Take That

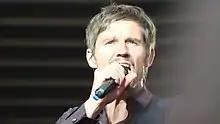
Jason Orange left the band in 2014.

In May 2013, Owen announced that Take That was to begin recording their seventh studio album in 2014, and on 14 January 2014, Donald and Barlow both tweeted that Take That had entered the studio to begin recording the album, although it was not initially clear if Williams was present at these recording sessions. On 28 April 2014, Williams announced on Twitter he was to become a father for a second time, and consequently suggested he would be unable to join Take That on their album and tour. Although welcome to return to the band at any time, Williams chose not to return for group's seventh and eighth studio albums and their accompanying tours, focusing instead on his solo commitments. He continued to write music with his colleagues and has performed with the group on several occasions since 2011's Progress tour and plans on returning at some point in the future.